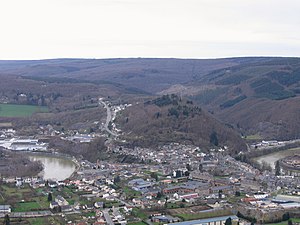
Ardennerne / Galleri
Ardennerne er et skov- og bakkeområde i Belgien, Luxembourg og Frankrig.